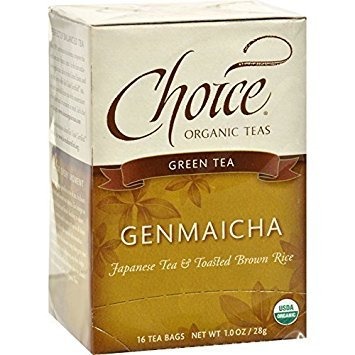
Item Name: Organic Green Tea; With Toasted Brown Rice
Value: 1.0
Unit: Count

Price: 3.35